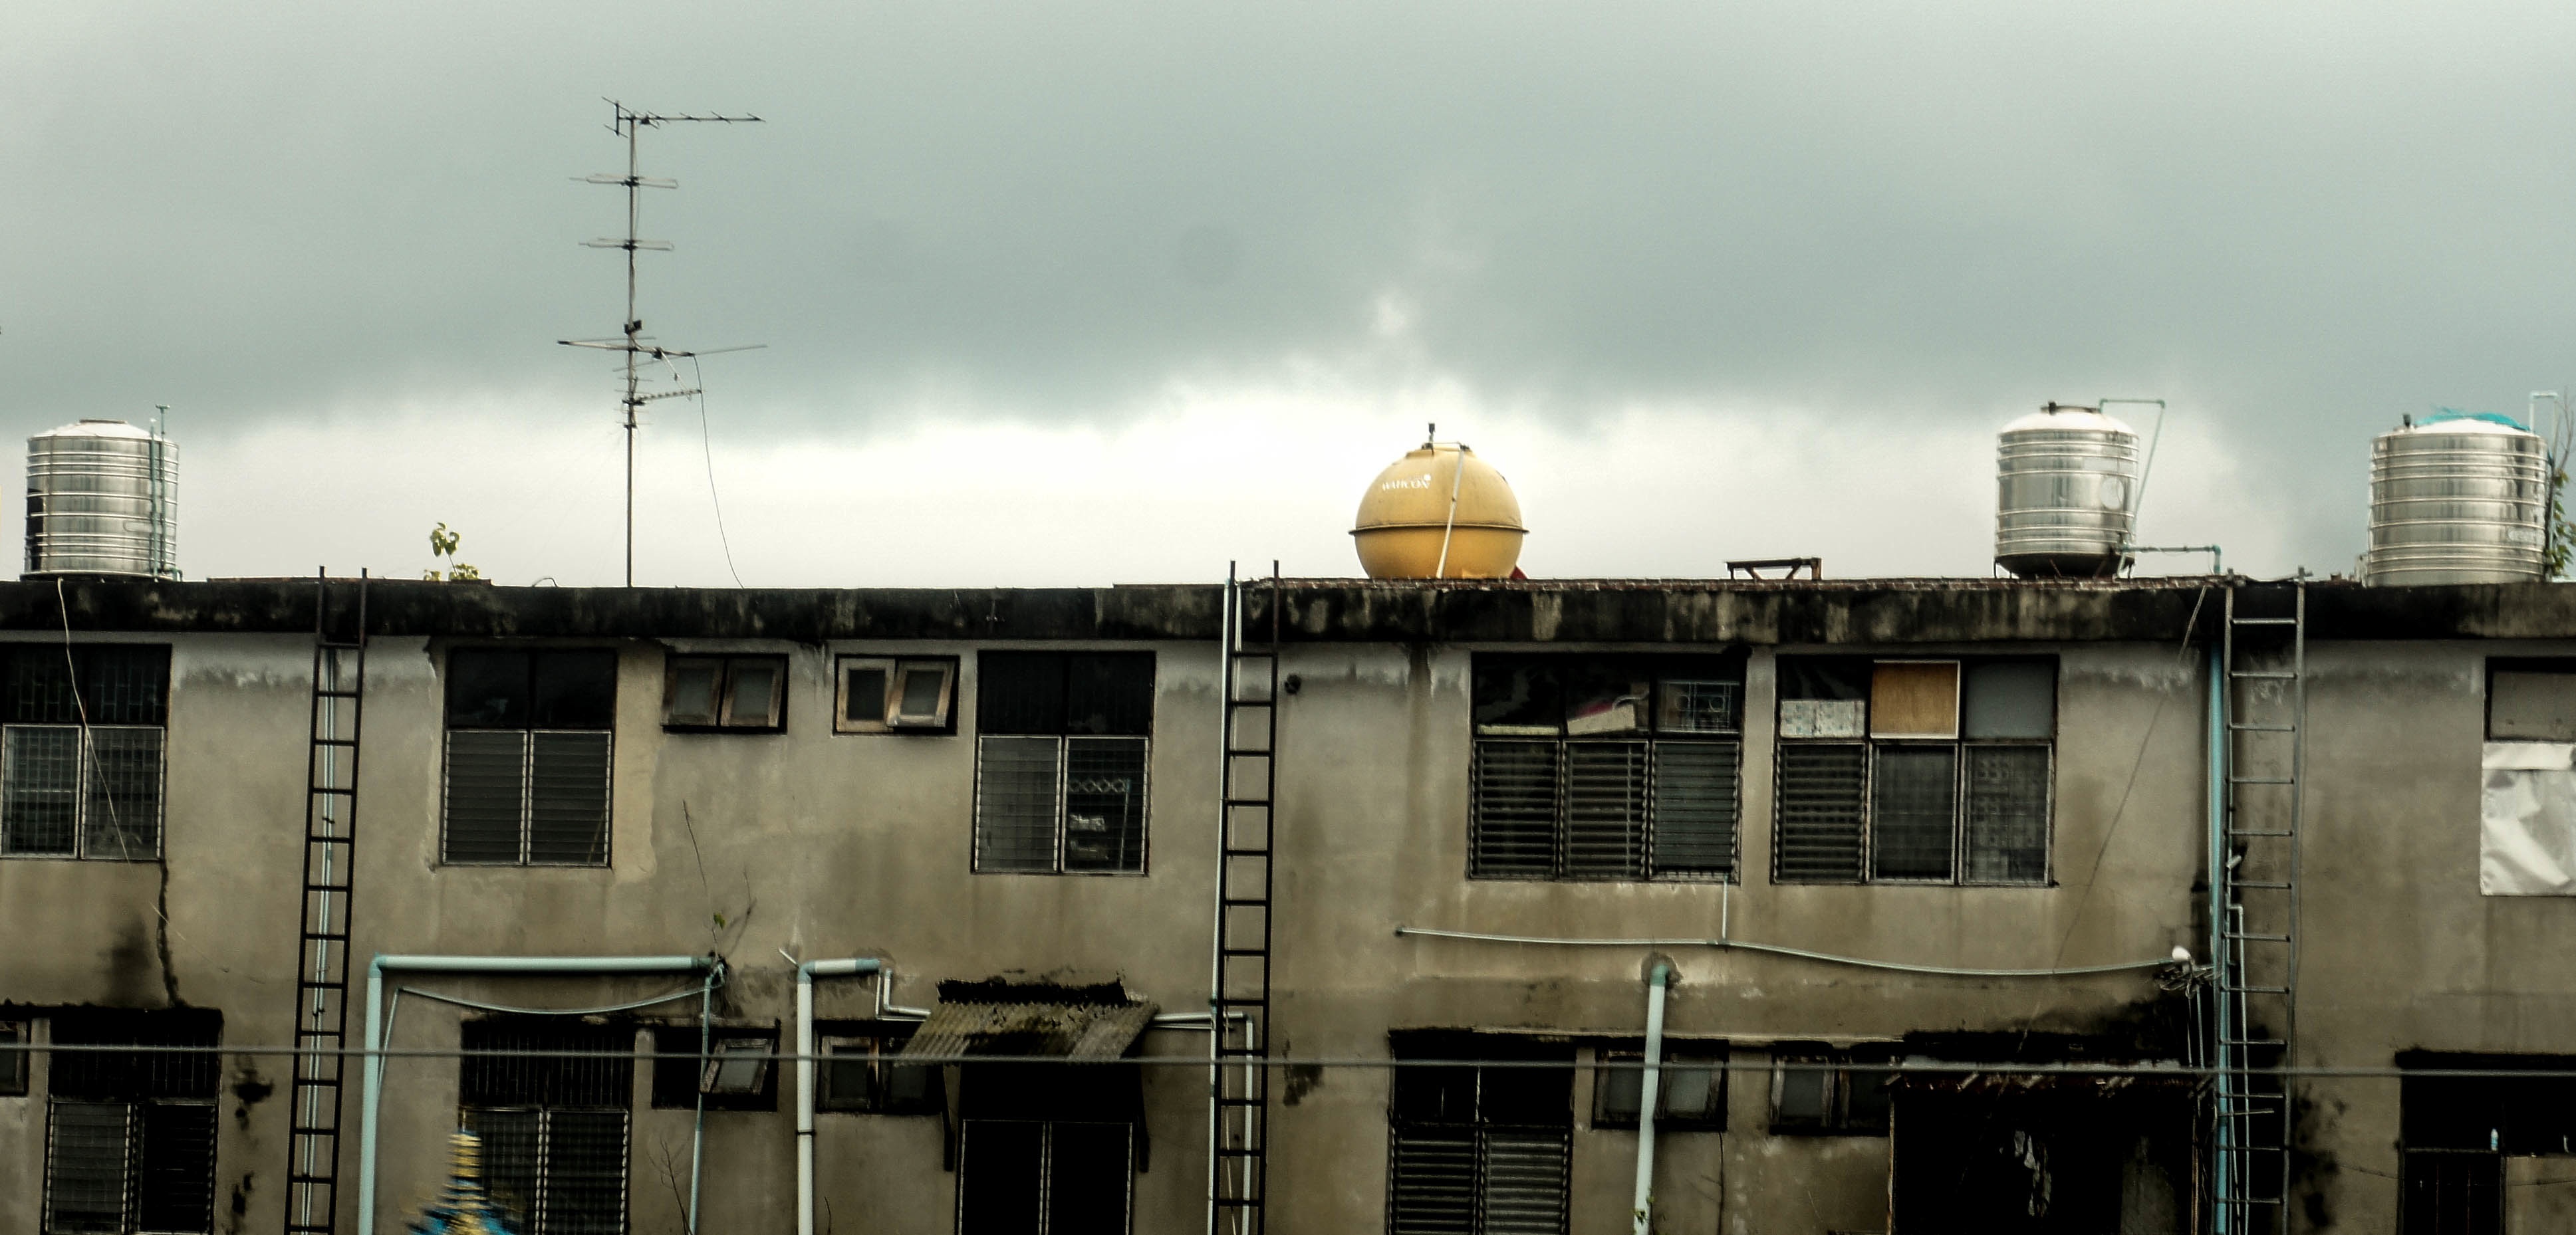
architecture, skyline, city, skyscraper, cityscape, downtown, transport, facade, factory, industry, electricity, tower block, urban area, human settlement